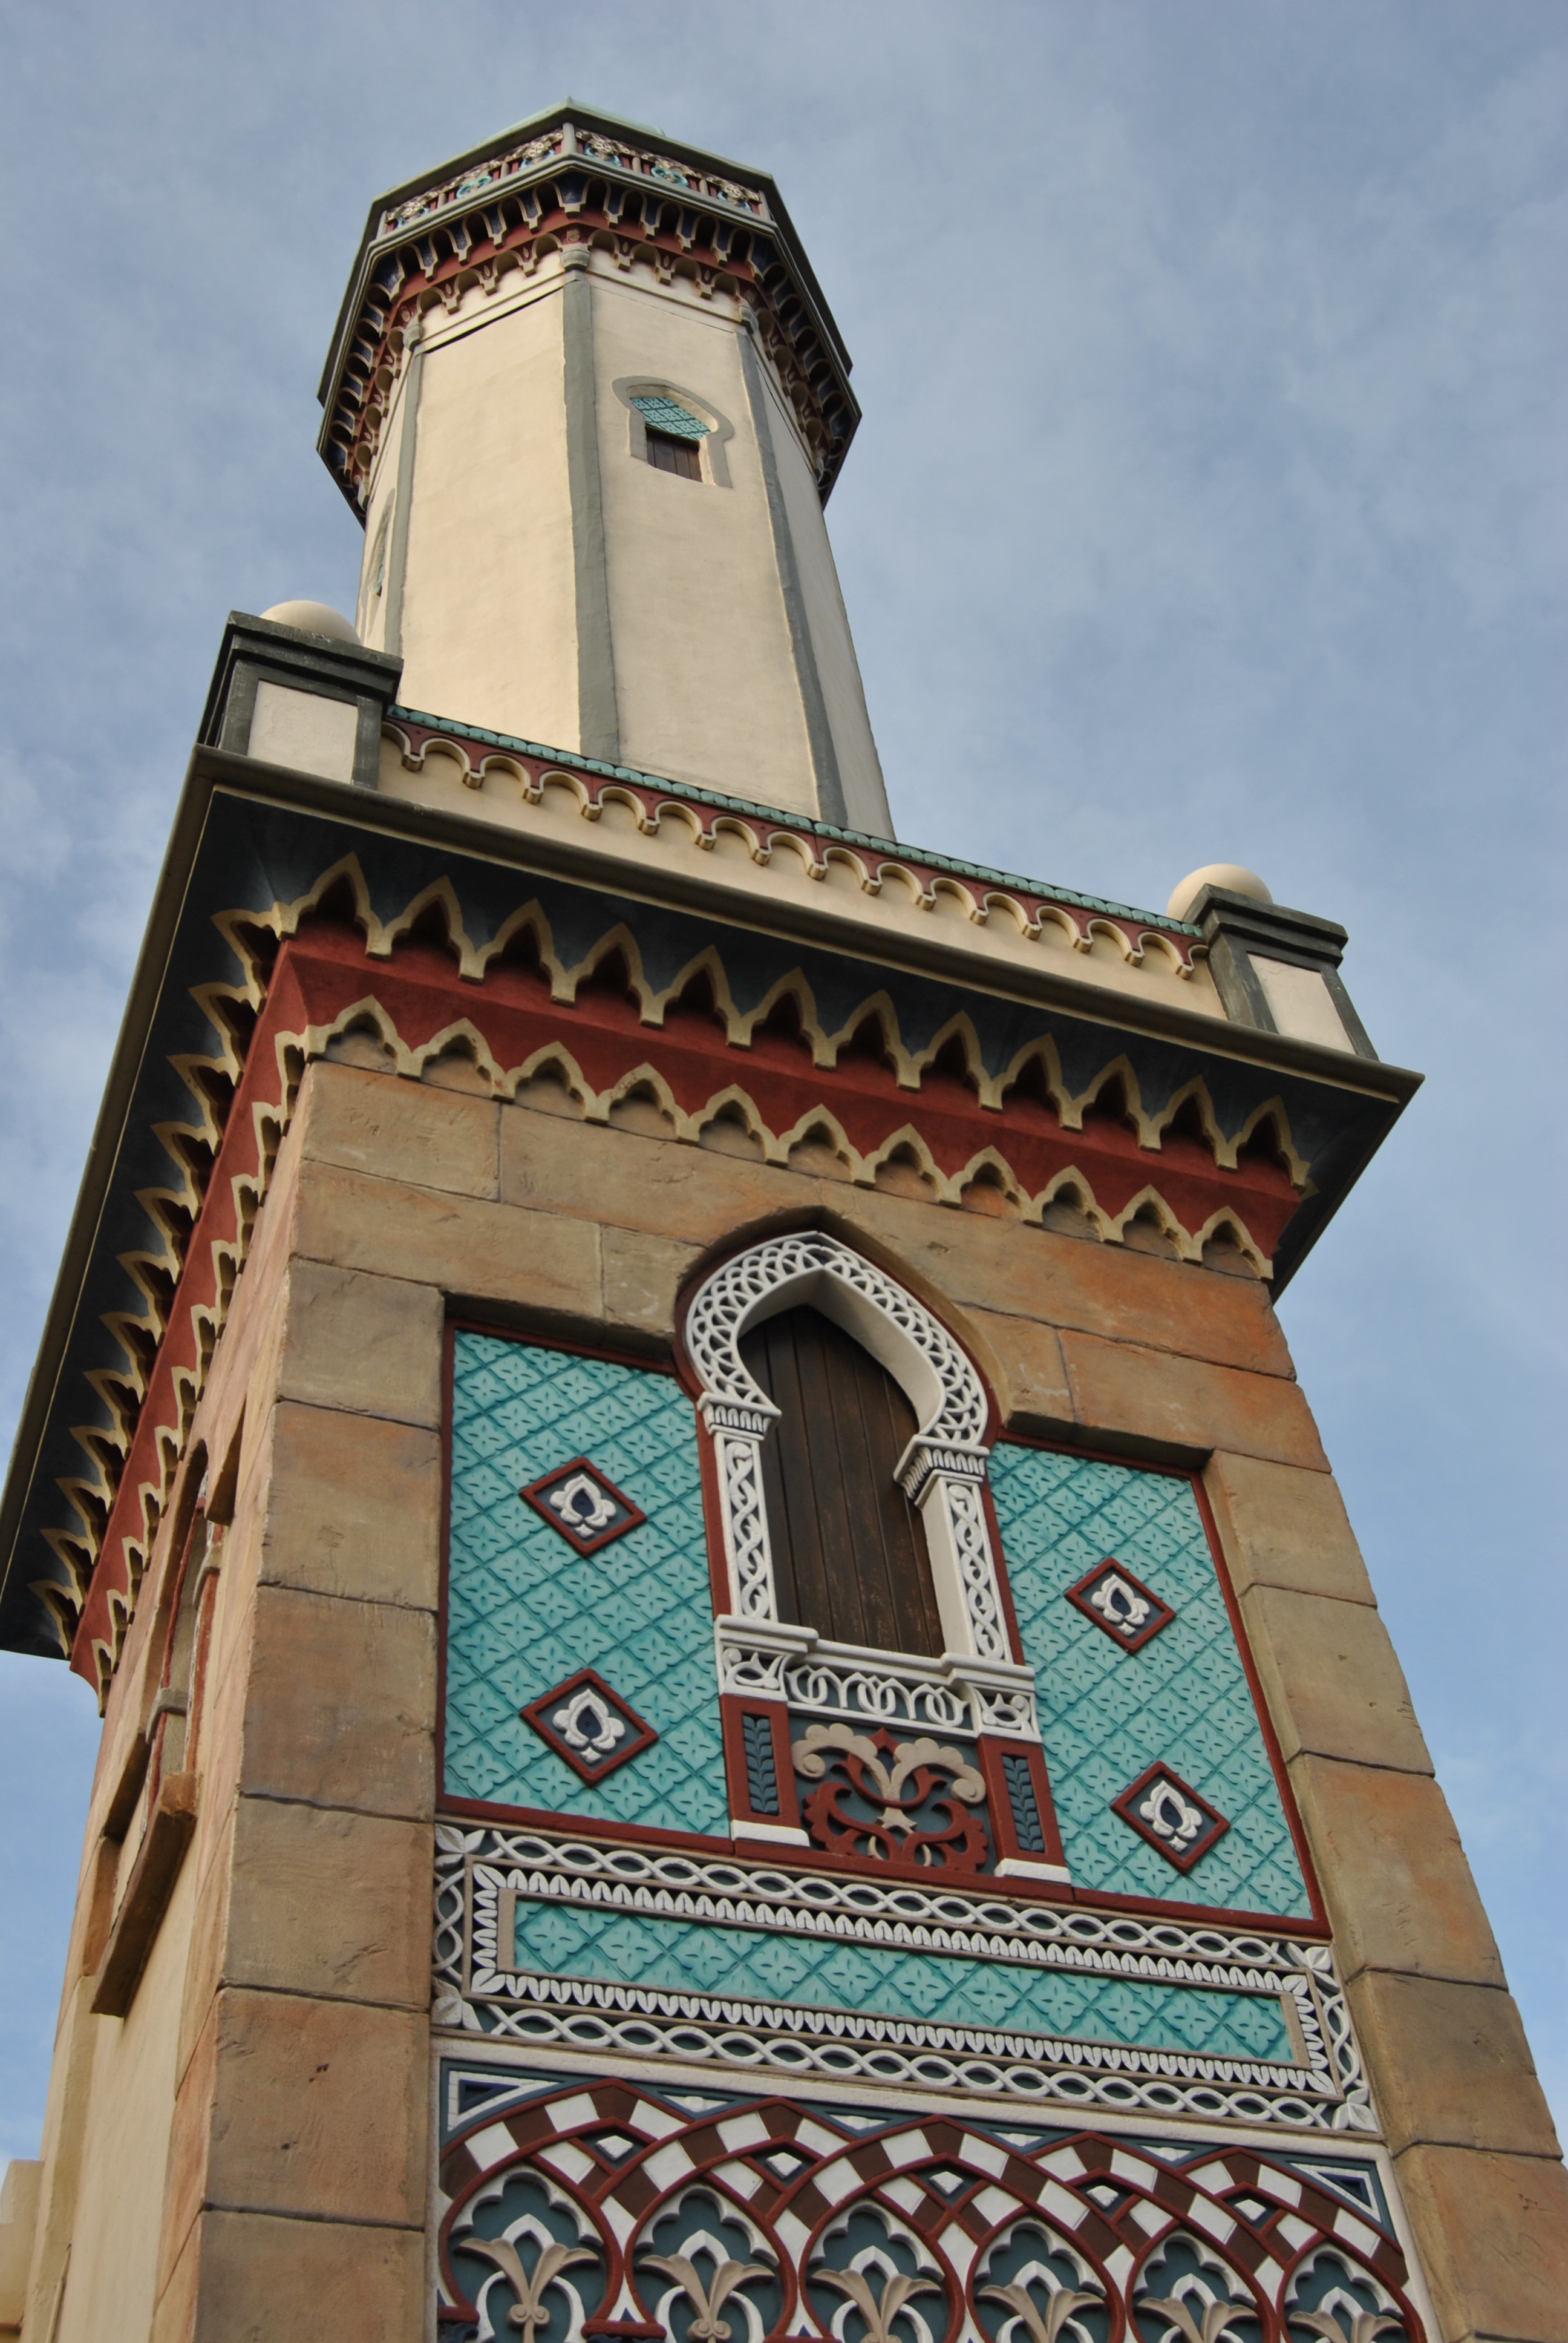
building, tower, landmark, facade, church, chapel, place of worship, clock tower, bell tower, temple, steeple, exotic, efteling, ancient history, 1001 night